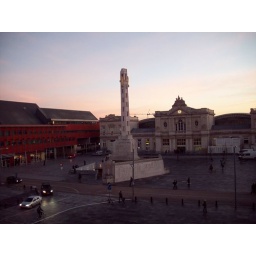
The train station in Leuven, in the daylight. You can also see the WWI memorial, and the bus station over to the left.